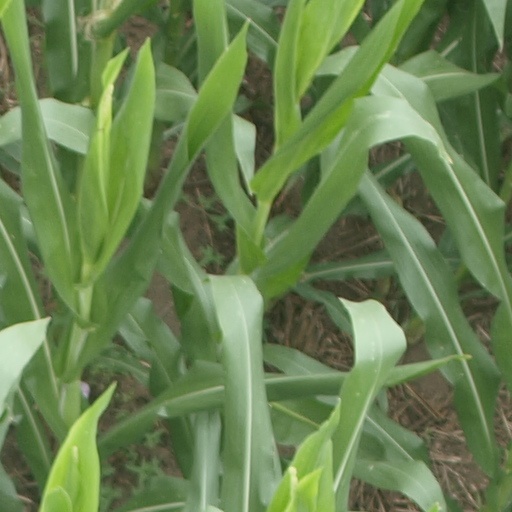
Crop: maize; corn